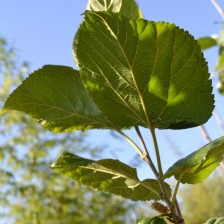
Variety: ChiangMaiBuriram60